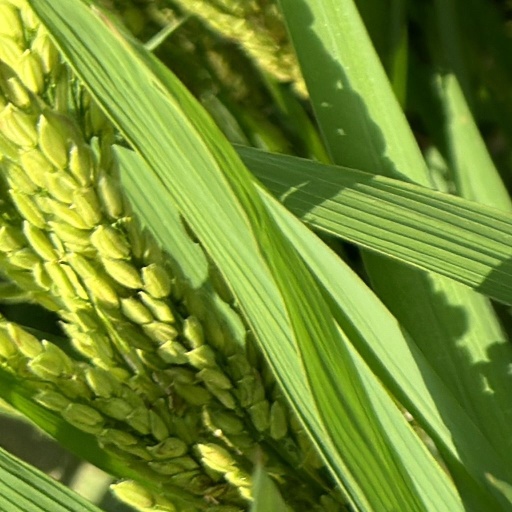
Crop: rice